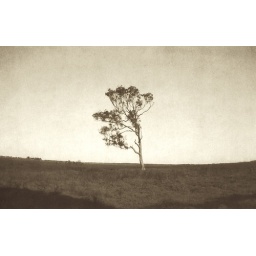
contact print of fibre base paper negative shot in homemade simple lens sliding box 5x8 camera